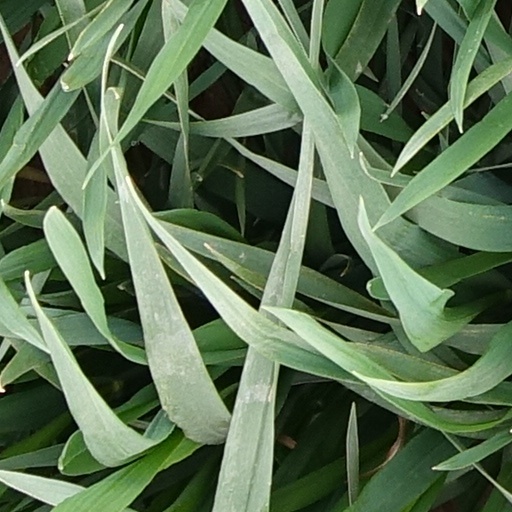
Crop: wheat